2009 Meineke Car Care Bowl

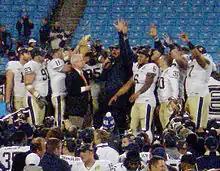
Pitt head coach Dave Wannstedt addresses the crowd during the trophy presentation

The 2009 Meineke Car Care Bowl was the eighth edition of the college football bowl game, and was played at Bank of America Stadium in Charlotte, North Carolina. The game started at 4:30 p.m. US EST on Saturday, December 26, 2009, and was telecasted on ESPN and ESPN360. The Pittsburgh Panthers defeated the North Carolina Tar Heels 19–17 with a 33-yard field goal and .52 seconds remaining in the game.